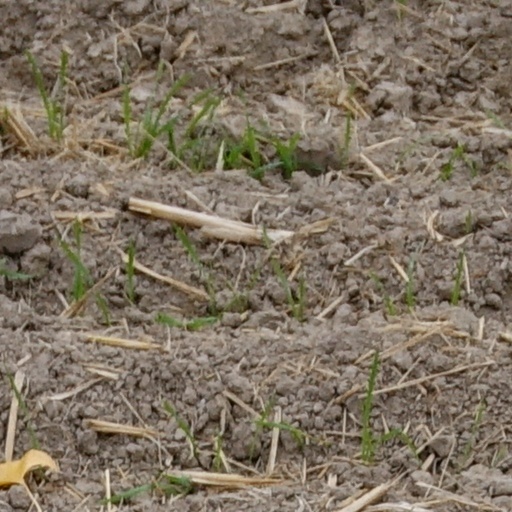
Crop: wheat